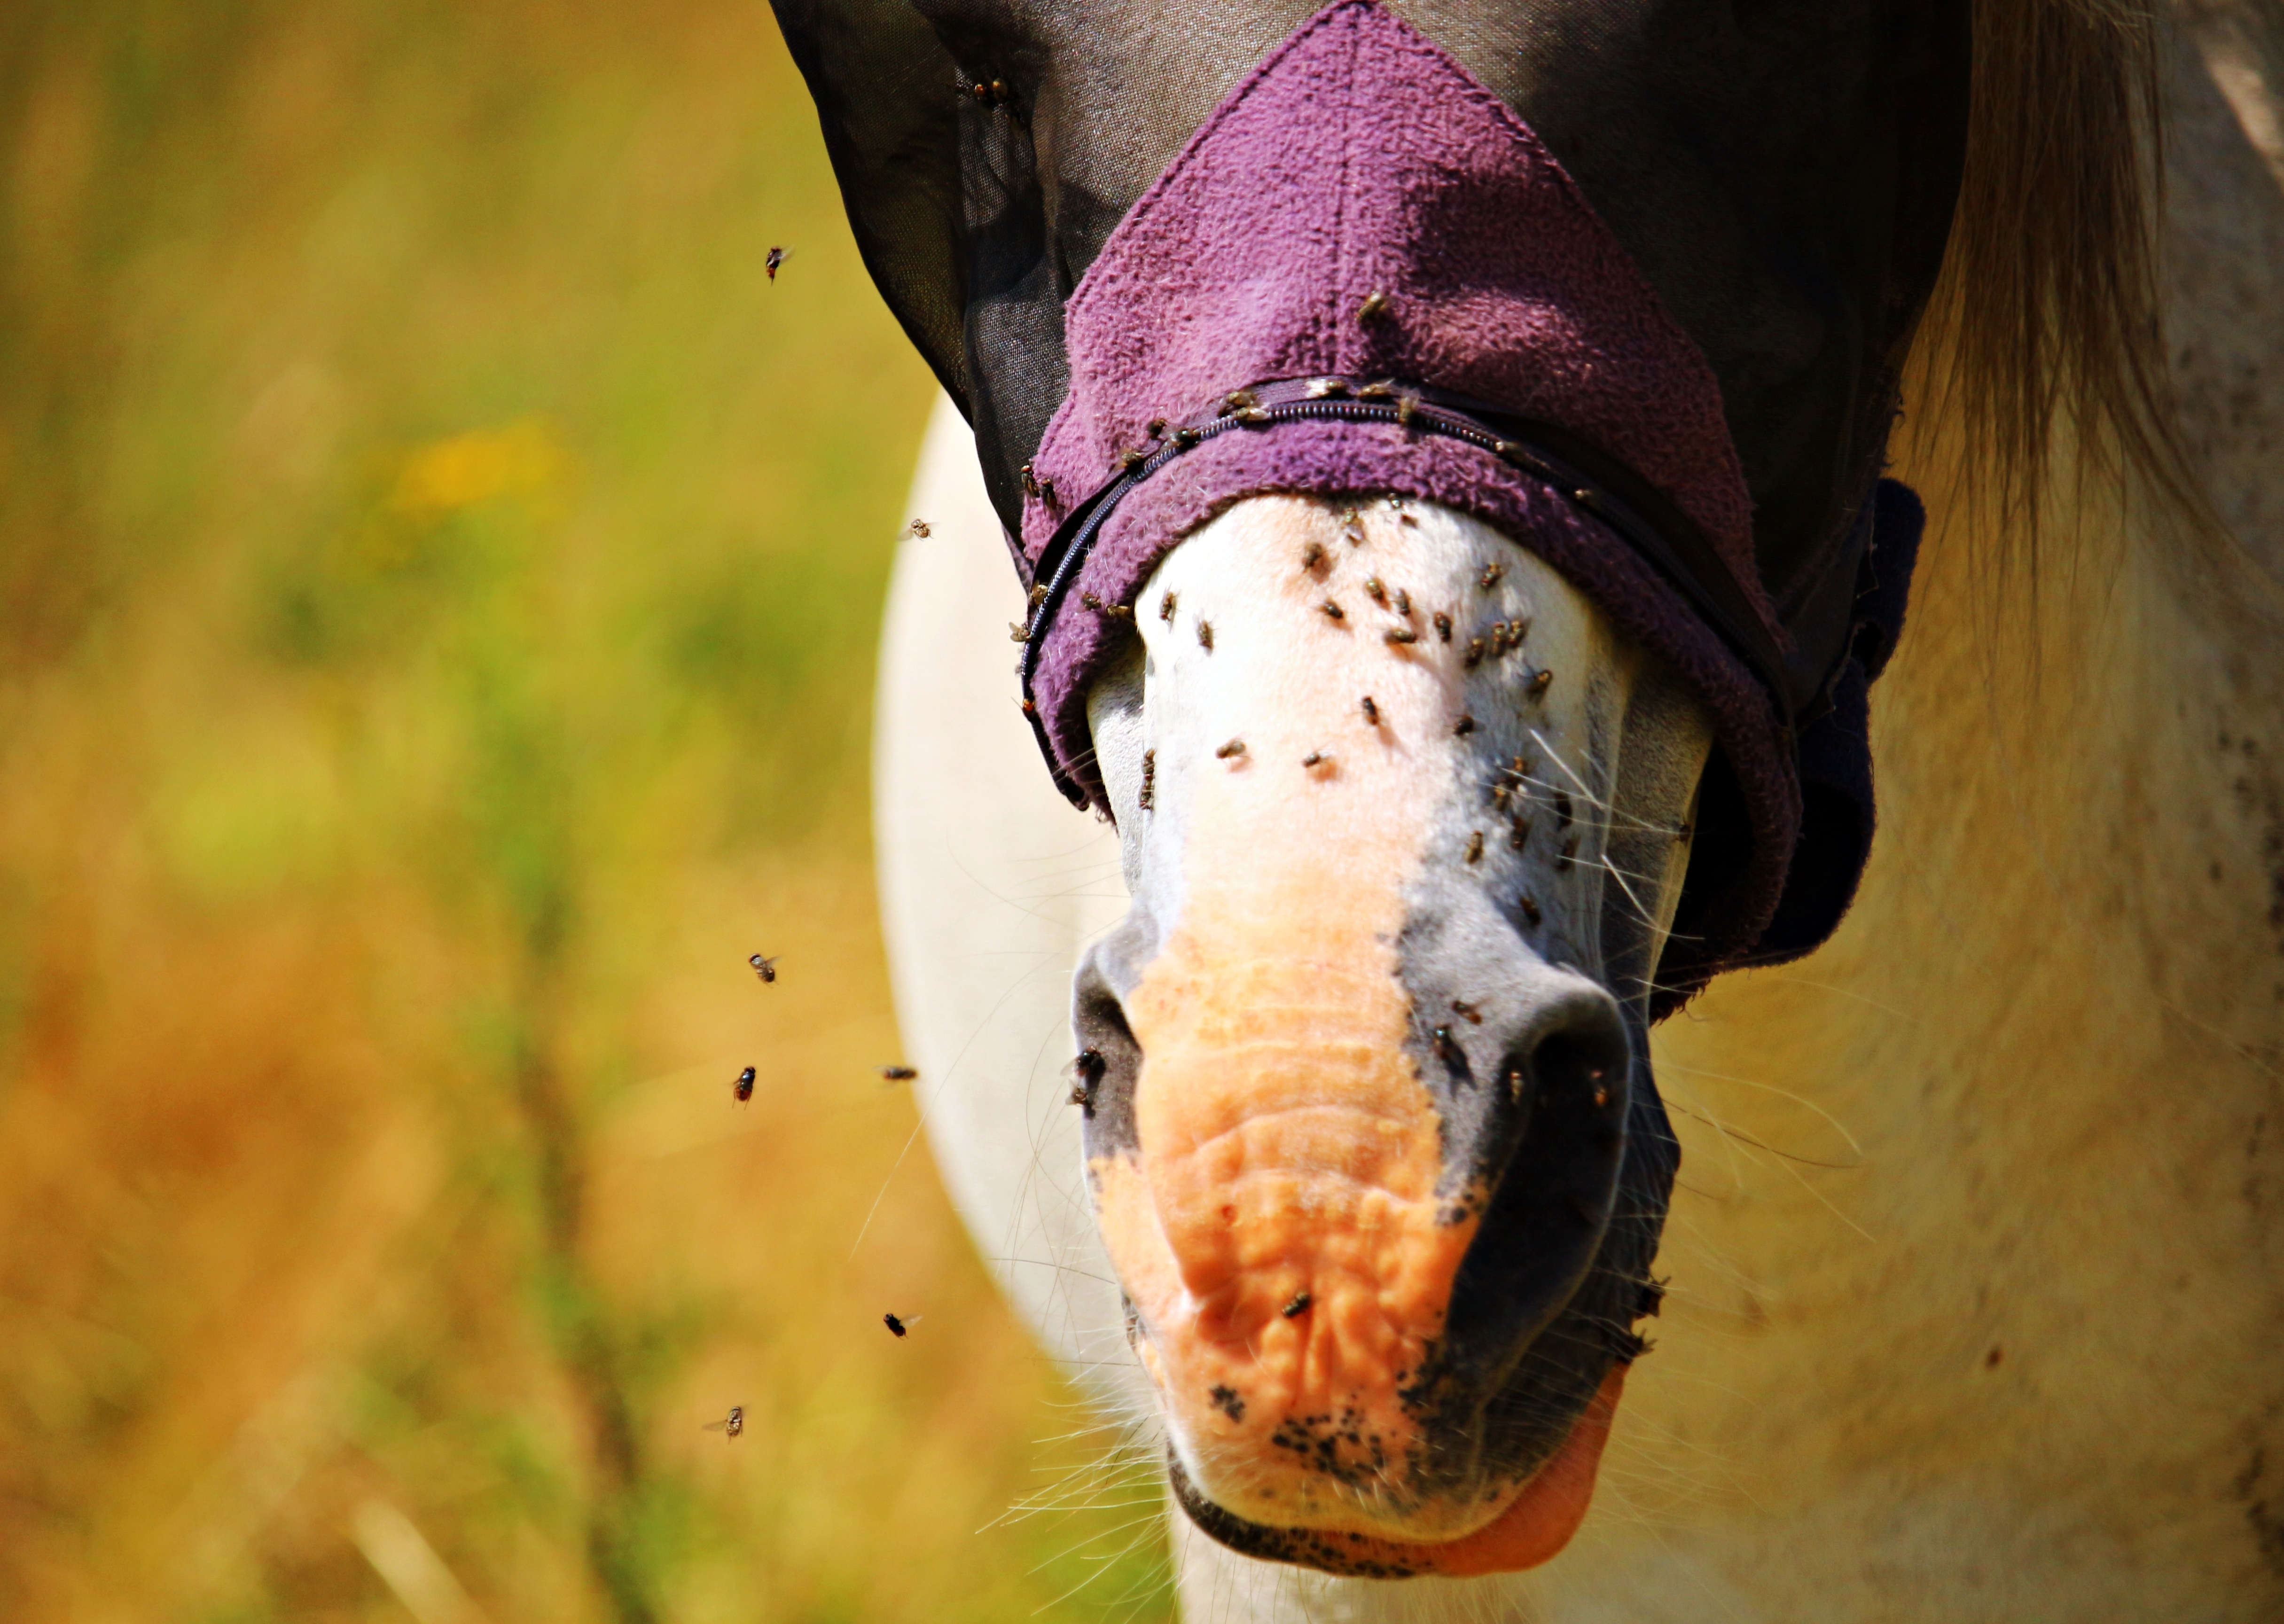
fly, wildlife, pasture, horse, mammal, stallion, close up, head, vertebrate, mold, horse head, nostrils, thoroughbred arabian, fly mask, horses mouth, horse like mammal